Eva Ferreira

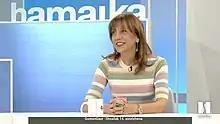
Eva Ferreira, Rector of the UPV/EHU: "We must encourage women to study science and get involved in research." (Hamaika Television, 2022-02-14)

Since March 2020, she has been a member of the expert committee of CEMAT (Spanish Mathematics Committee), where she has collaborated in coronavirus data modelling and monitoring.